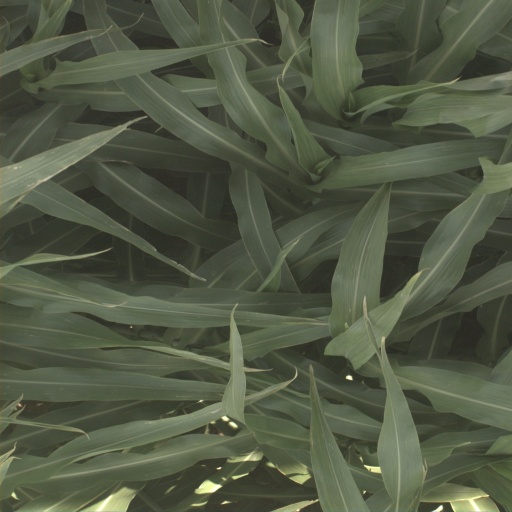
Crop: sorghum